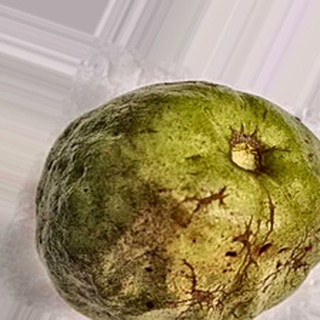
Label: guava_fruit_fly